Death

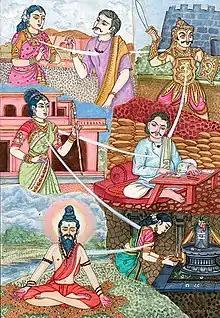
Illustration depicting Hindu beliefs about reincarnation

Death plays a role in extinction, which is generally considered to be the death of the last individual of a species. After death, the remains of a former organism become part of the biogeochemical cycle, during which animals may be consumed by a predator or a scavenger. Organic material may then be further decomposed by detritivores, organisms that recycle detritus, returning it to the environment for reuse in the food chain, where these chemicals may eventually end up being consumed and assimilated into the cells of an organism. Examples of detritivores include earthworms, woodlice, and millipedes.